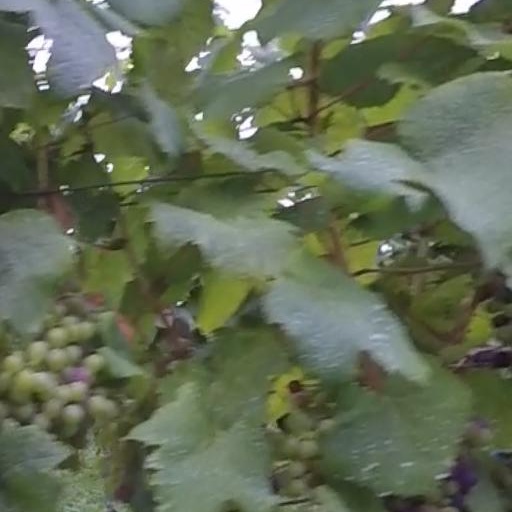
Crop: grape